Kami-Fukuoka Station

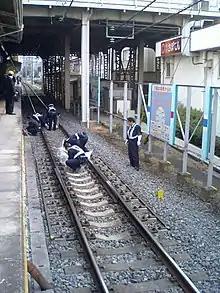
Police officers clearing up remaining debris on the down track following a suicide, 23 January 2006

On 14 January 2003 at 20:38, an unidentified passenger fell from the platform under the influence of alcohol and was killed by a passing train.